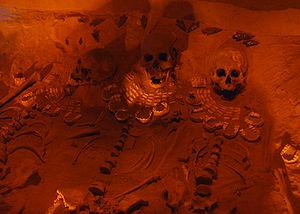
Teotihuacan est un important site archéologique de la vallée de Mexico, comprenant certaines des plus grandes pyramides méso-américaines jamais construites en Amérique précolombienne. Outre ses structures pyramidales, Teotihuacan est également connue pour ses grands complexes résidentiels, son avenue centrale appelée par les archéologues « chaussée des Morts » et ses nombreuses peintures murales aux couleurs bien conservées.